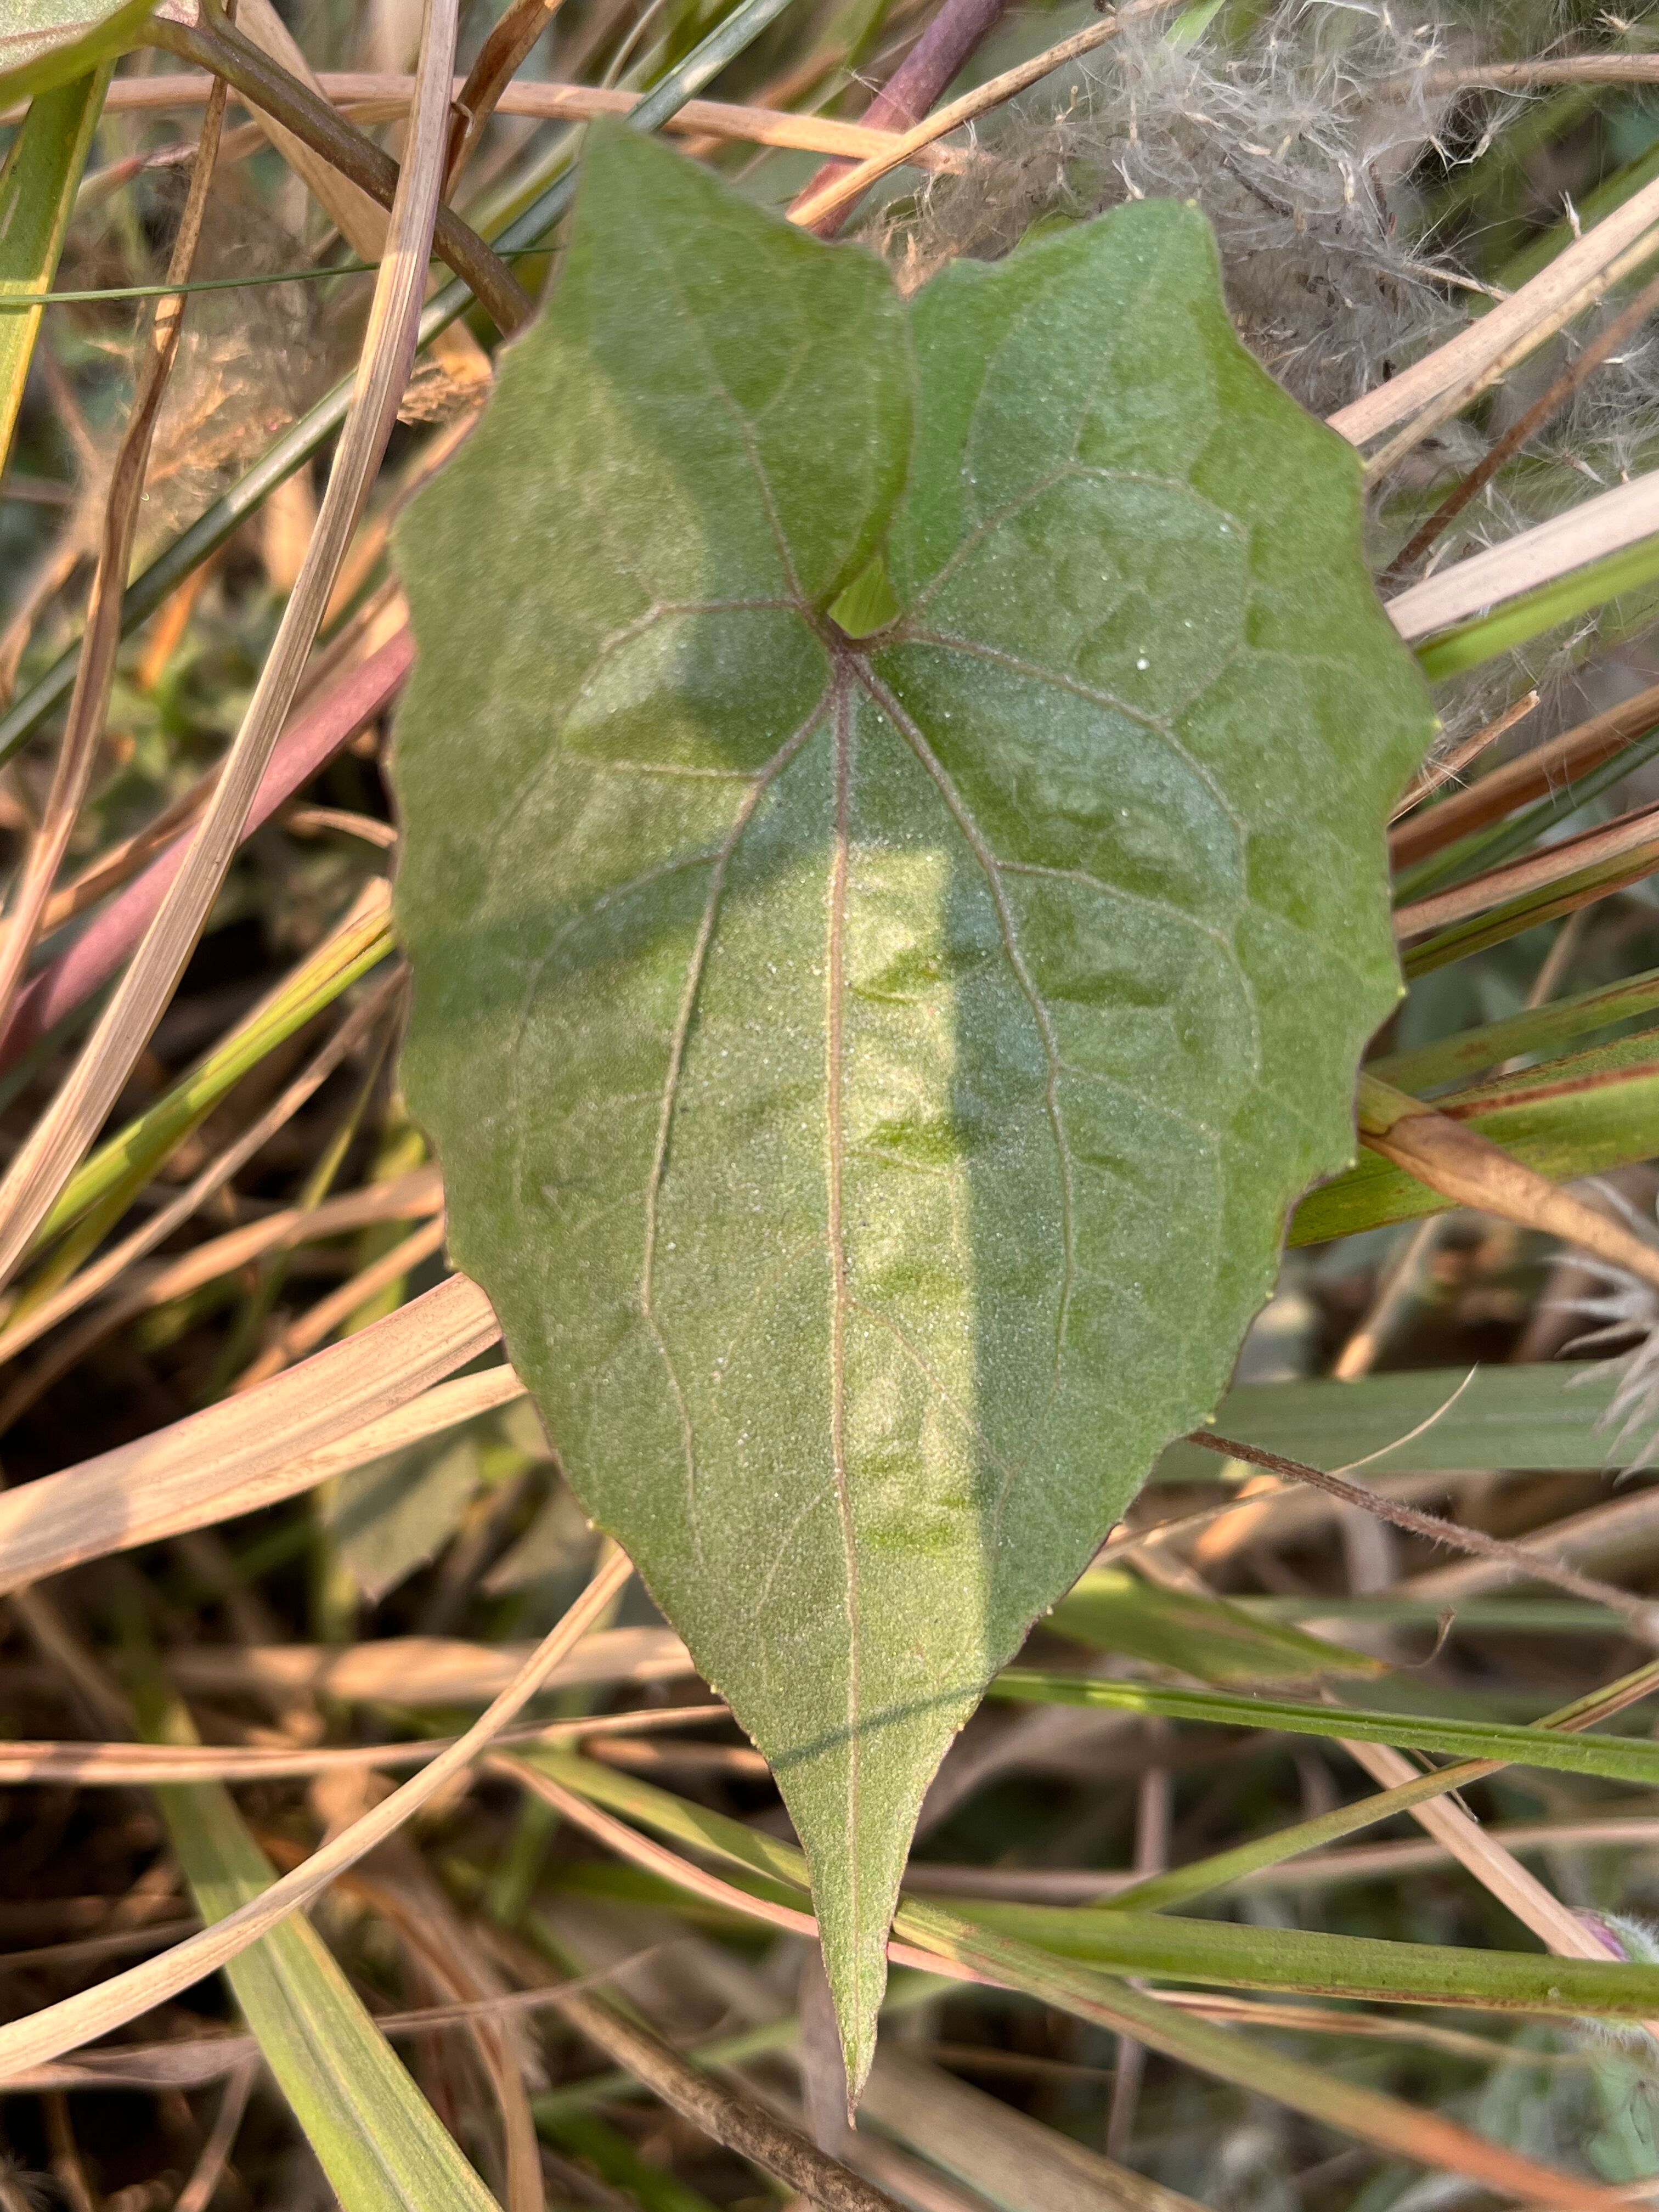
Plant species: mikania-micrantha